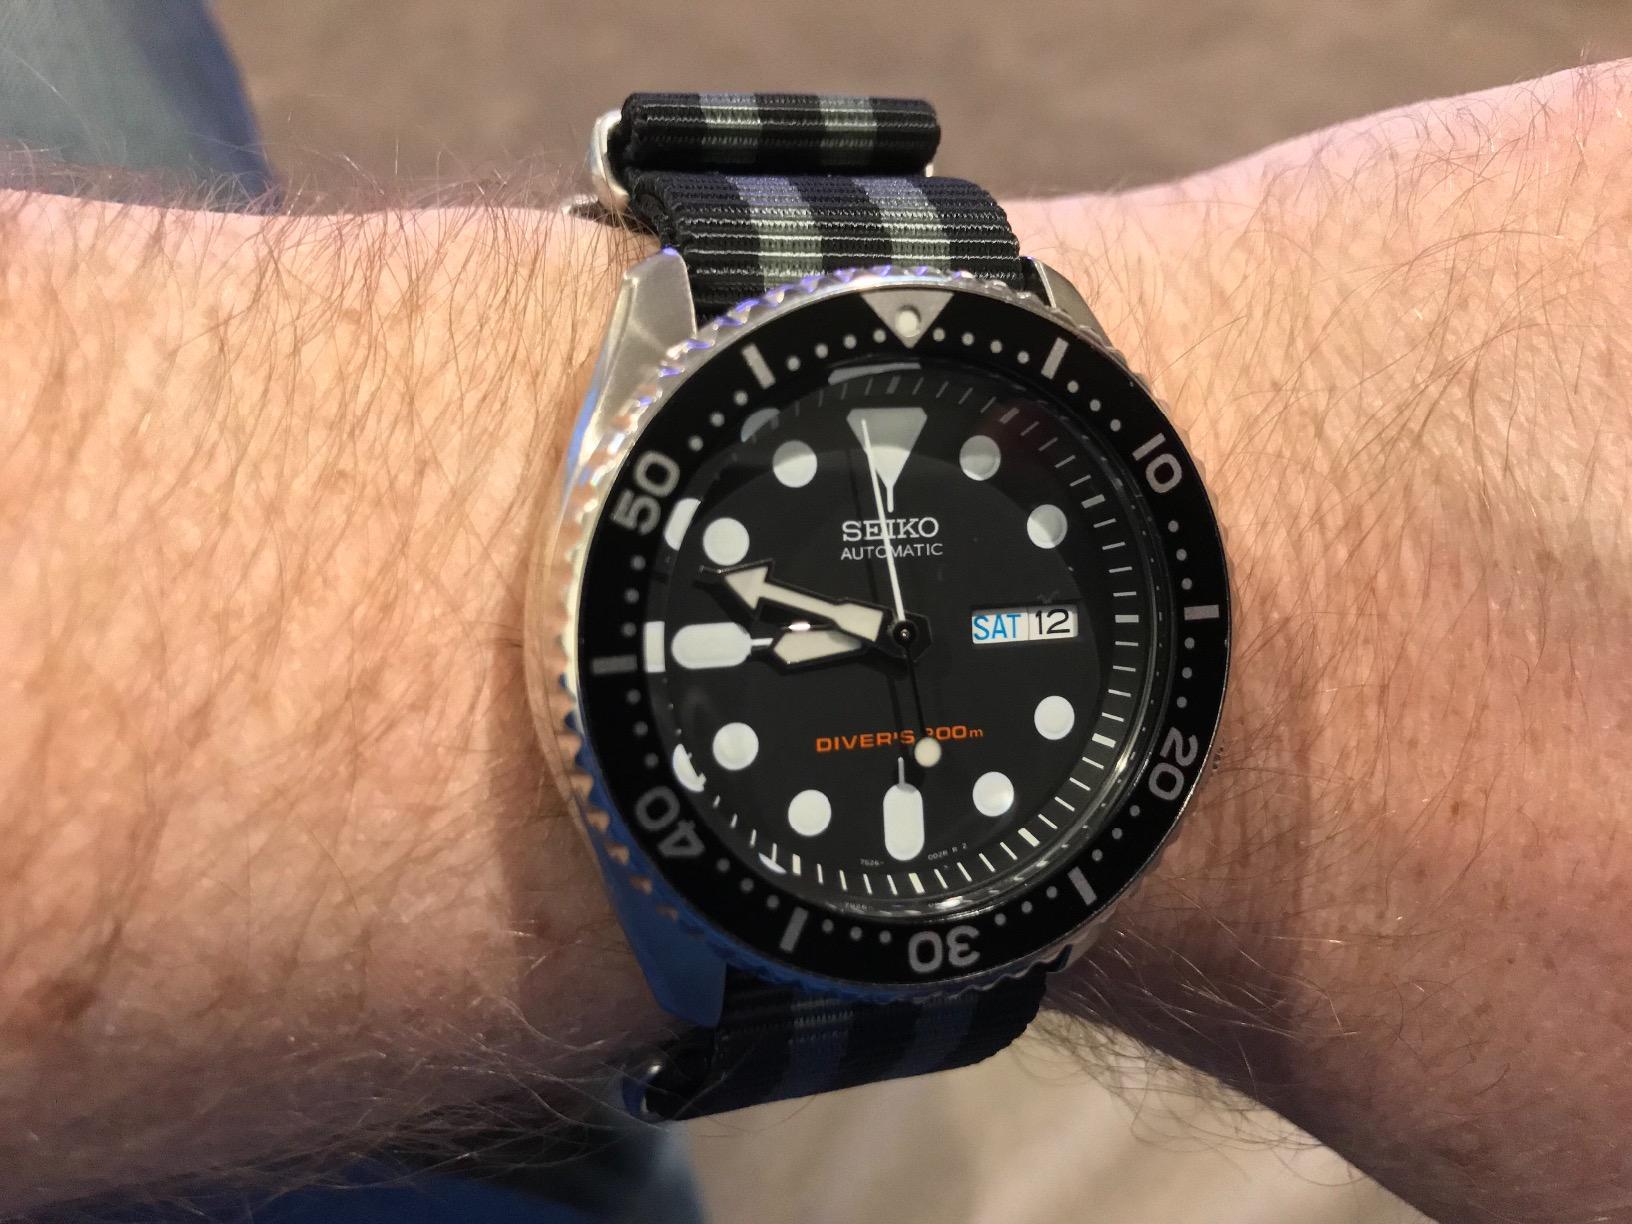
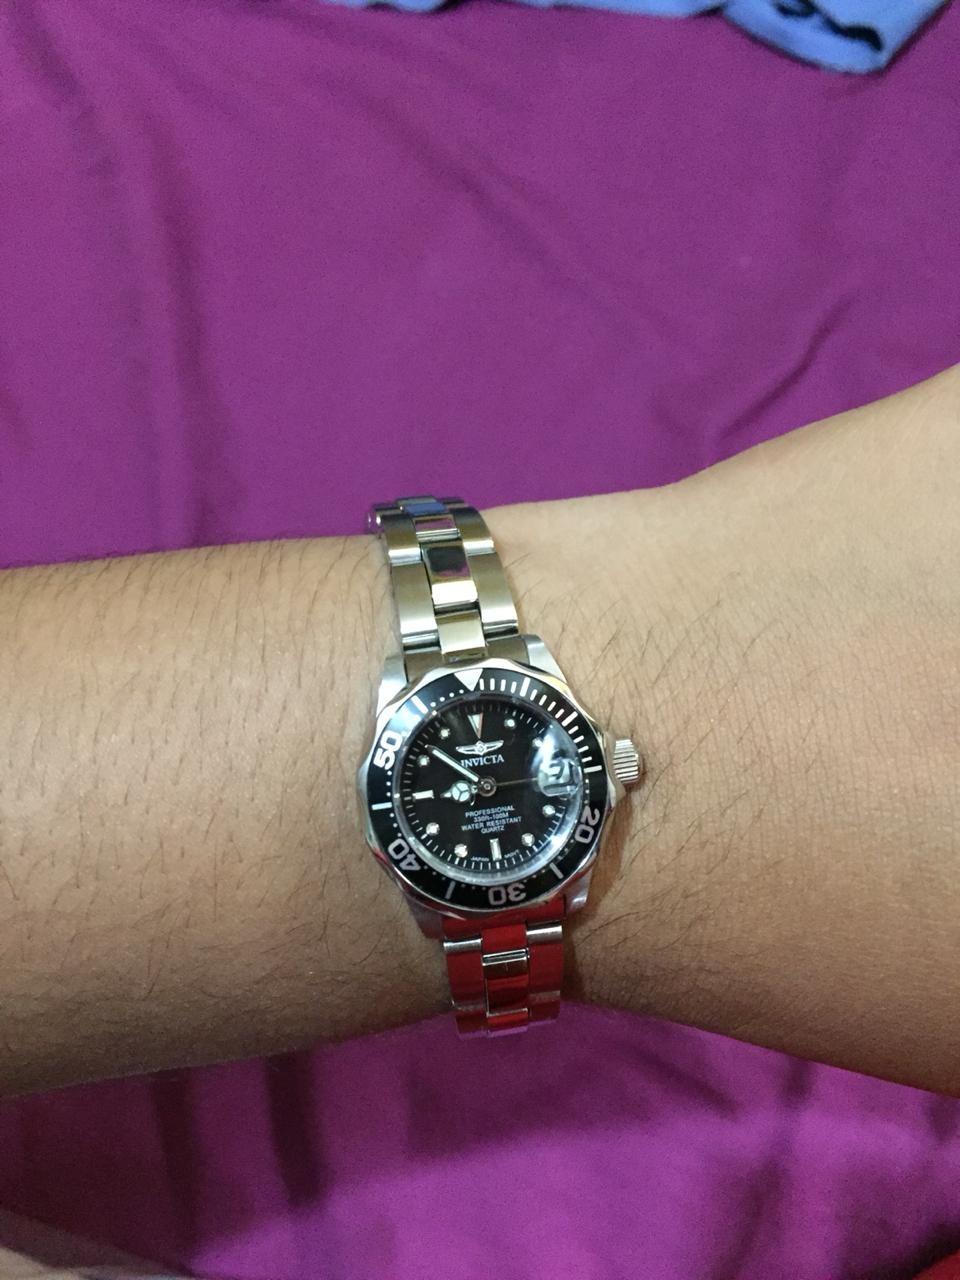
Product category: accessories_watch
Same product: no